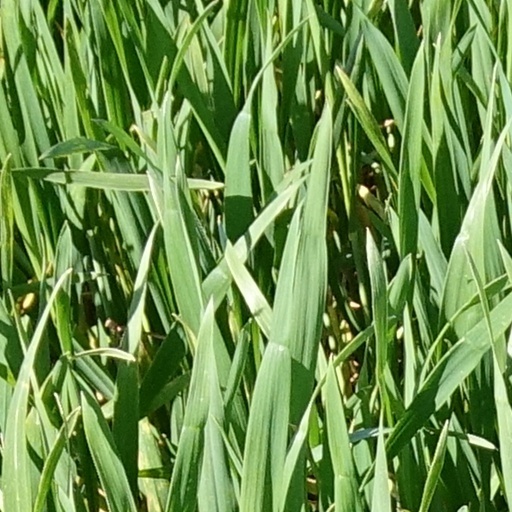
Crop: wheat